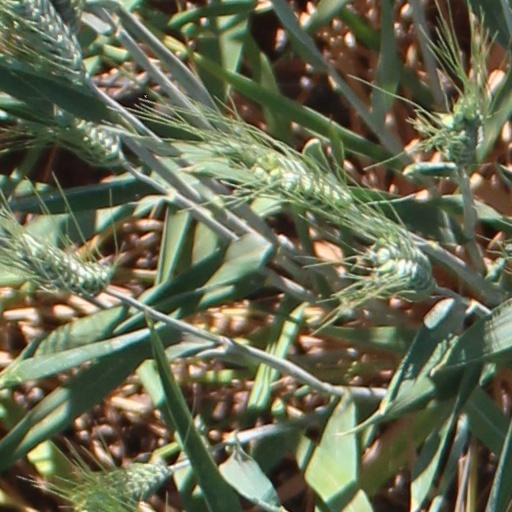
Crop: wheat